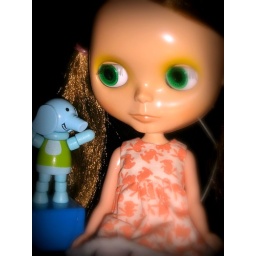
Tippi adores the little blue elephant from Peggy. The little elephant moves when a &amp;quot;button&amp;quot; below the cube is pushed!